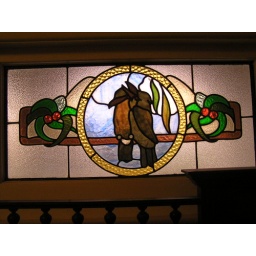
Gorgeous stained glass window in my house above the piano. Scavenger hunt photo